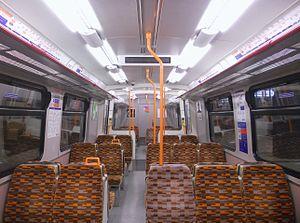
La Class 315 est une unité électrique Britannique à courant alternatif construite par les usines de Brel York de 1980 à 1981. Elle constitue la cinquième et dernières variantes du modèle Britannique de conception 1972 de British Rail conçu pour effectuer des services de banlieue. Elle a finalement englobé 755 voitures et cinq classes.